Ski flying

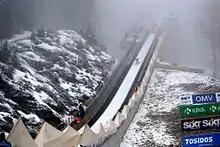
An athlete descending the inrun, with the start gate visible at the top. The length of fabric propped up alongside by event personnel is to prevent the ice within the ski tracks from melting due to sunlight.

In 2016, rookie athlete Tilen Bartol came close to setting a new world record during a trial round in Planica, but crashed in a very dangerous way onto near-flat ground at 252 m and almost broke his neck. In 2017, Robert Johansson landed an official world record of 252 m in Vikersund, which was broken only half an hour later by Stefan Kraft with a jump of , only half a metre short of Dmitry Vassiliev's unofficial distance from 2015. The Vikersund event was staged as the finale of the inaugural Raw Air tournament, which was won by Kraft. The event also saw an unprecedented number of jumps surpassing 230 m and 240 m, new national records, and new personal best distances by exceptionally many athletes.